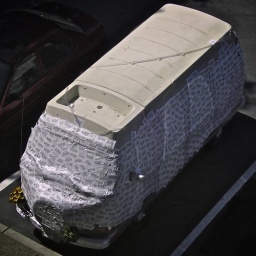
View of the Kijiji-wrapped bus from the third floor of the Music building at eBay's Whitman Campus in San Jose, California.